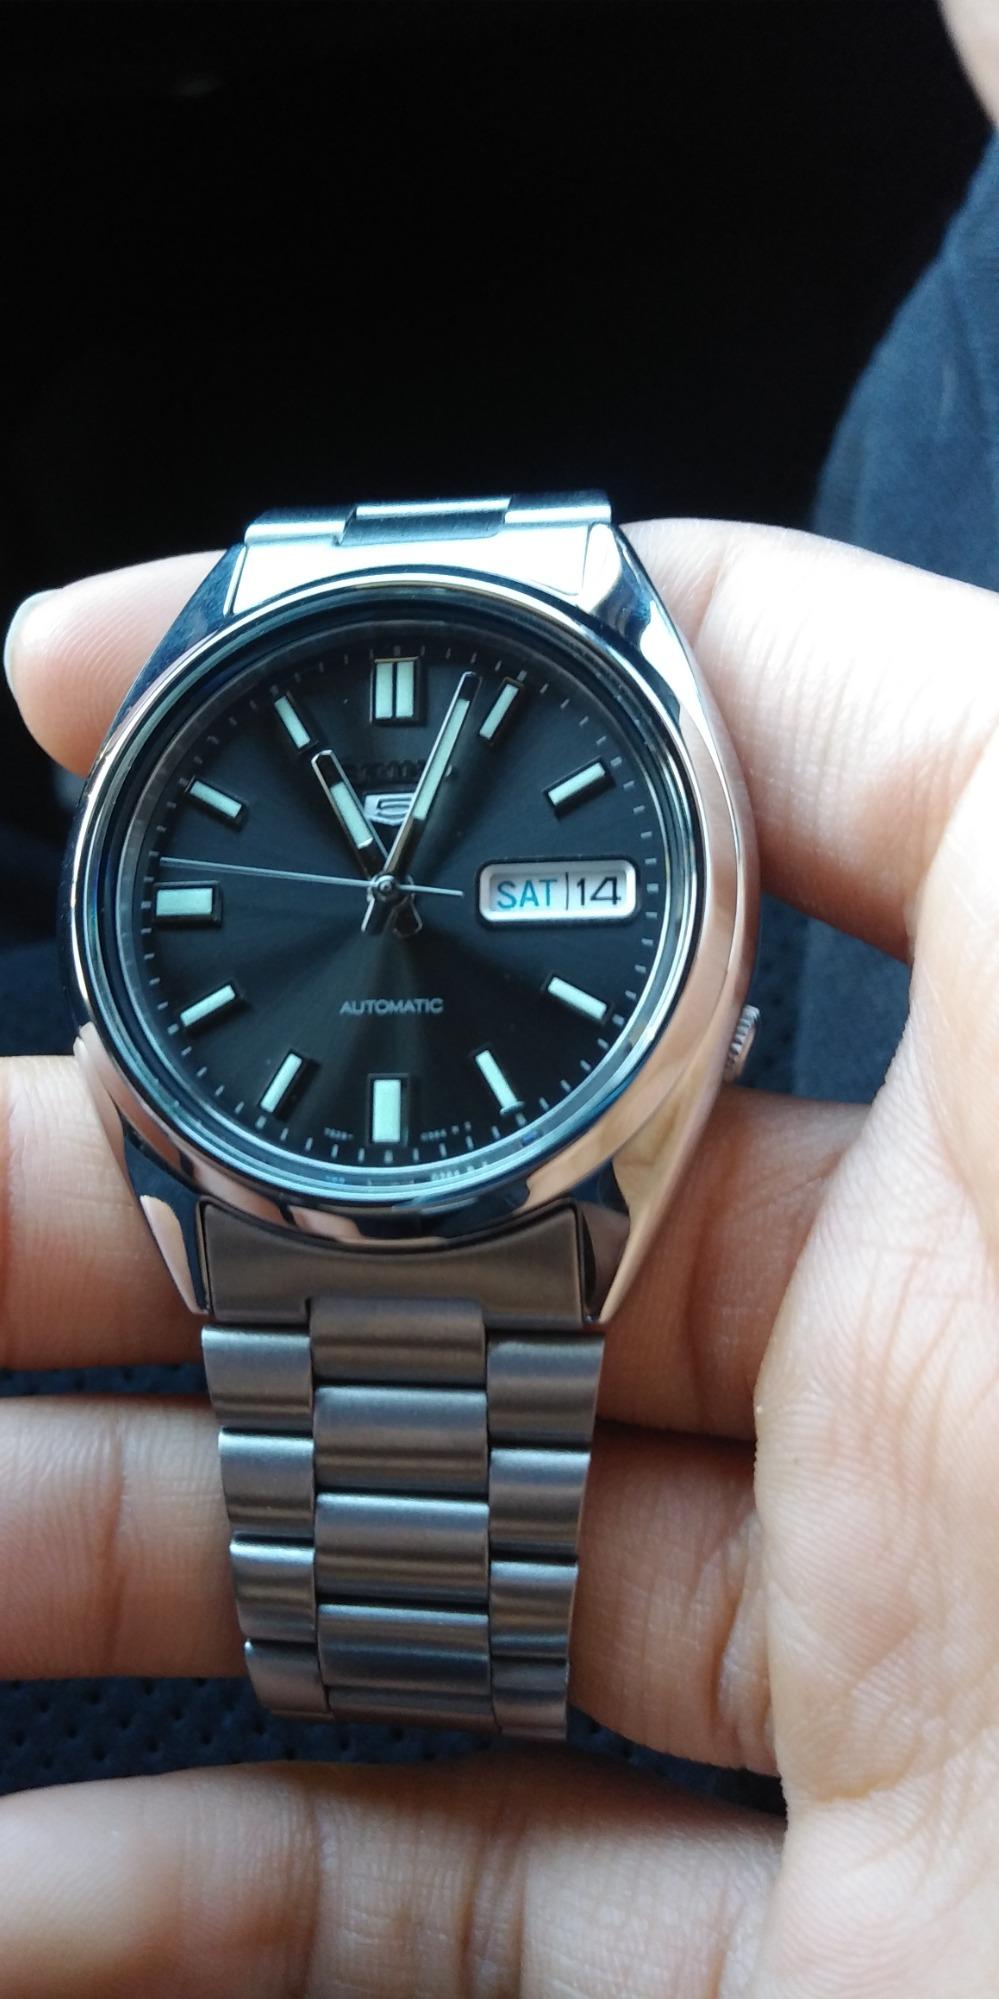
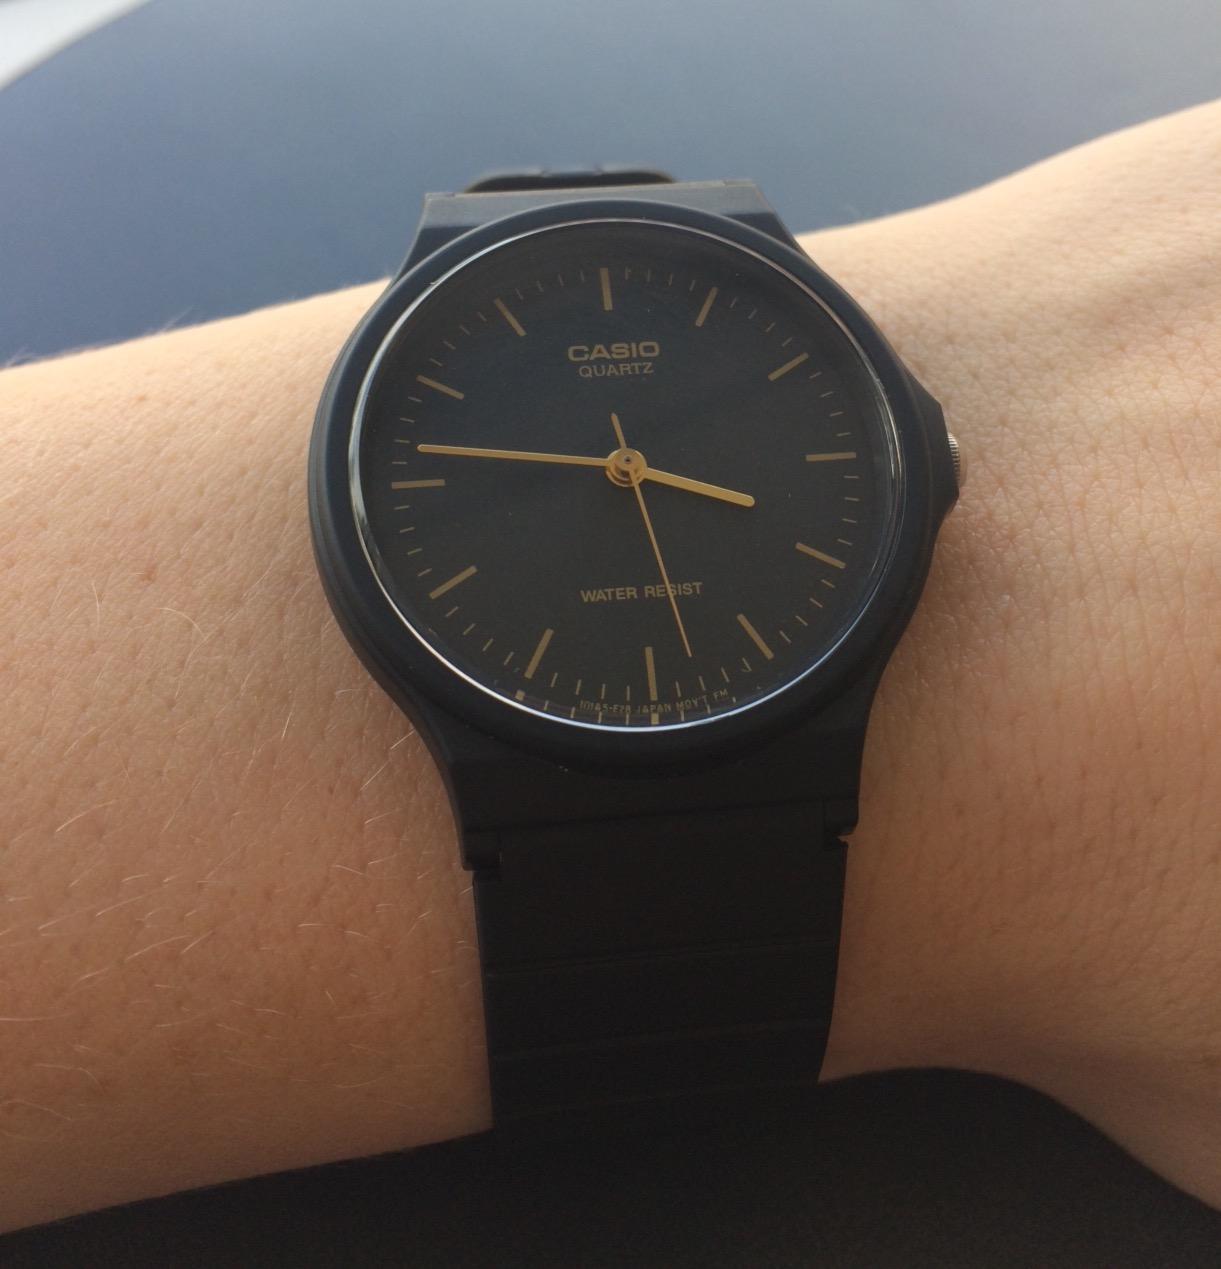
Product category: accessories_watch
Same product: no